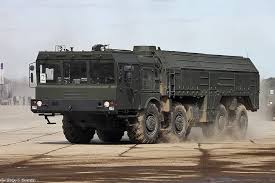
Label: Air Defense